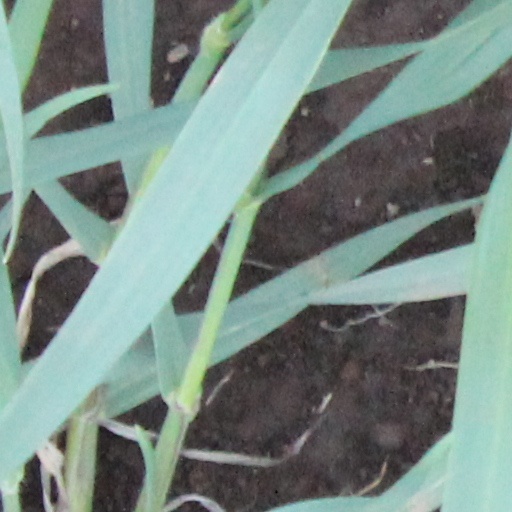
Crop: wheat